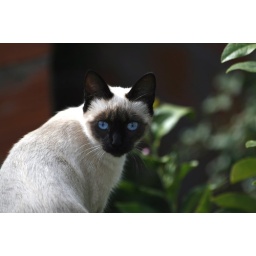
on the neighbor wall, she loves to go to that wall to see the bees in the lemon tree. Deep blue eyes.